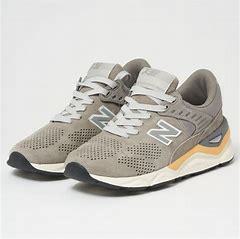
Brand: New
Model: Balance New Balance X 90